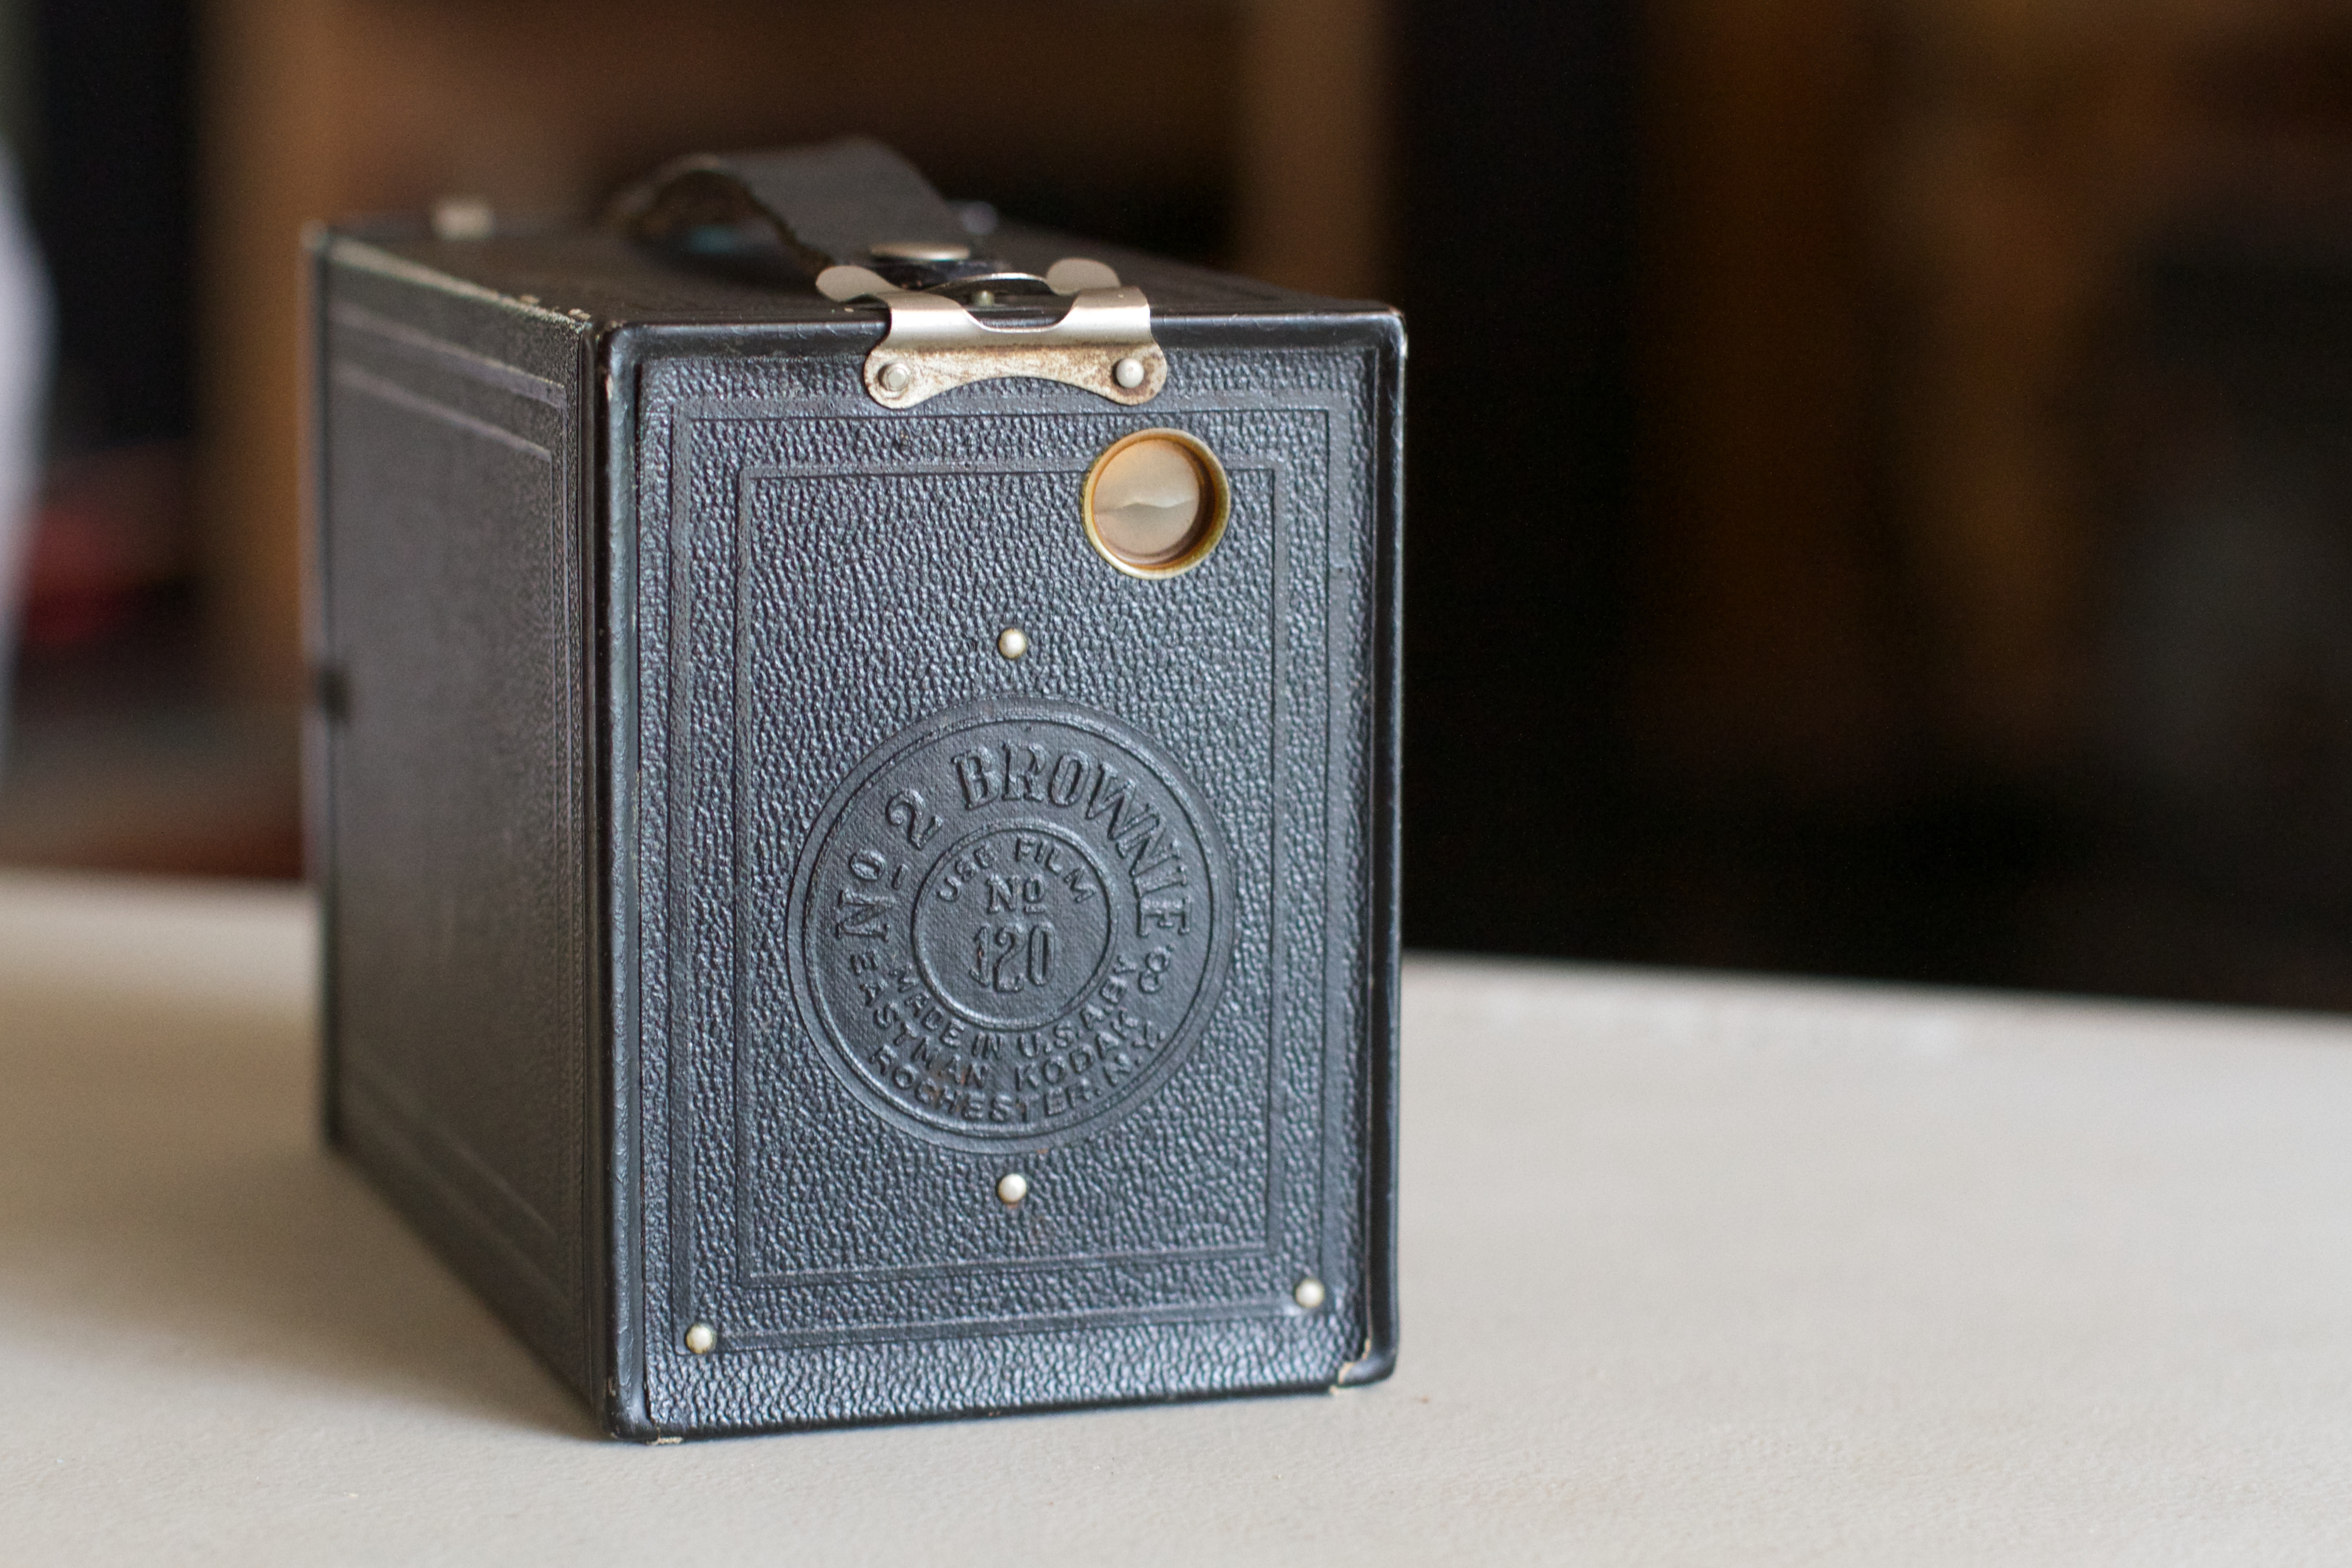
camera, product, piratebox, product design, cameras optics